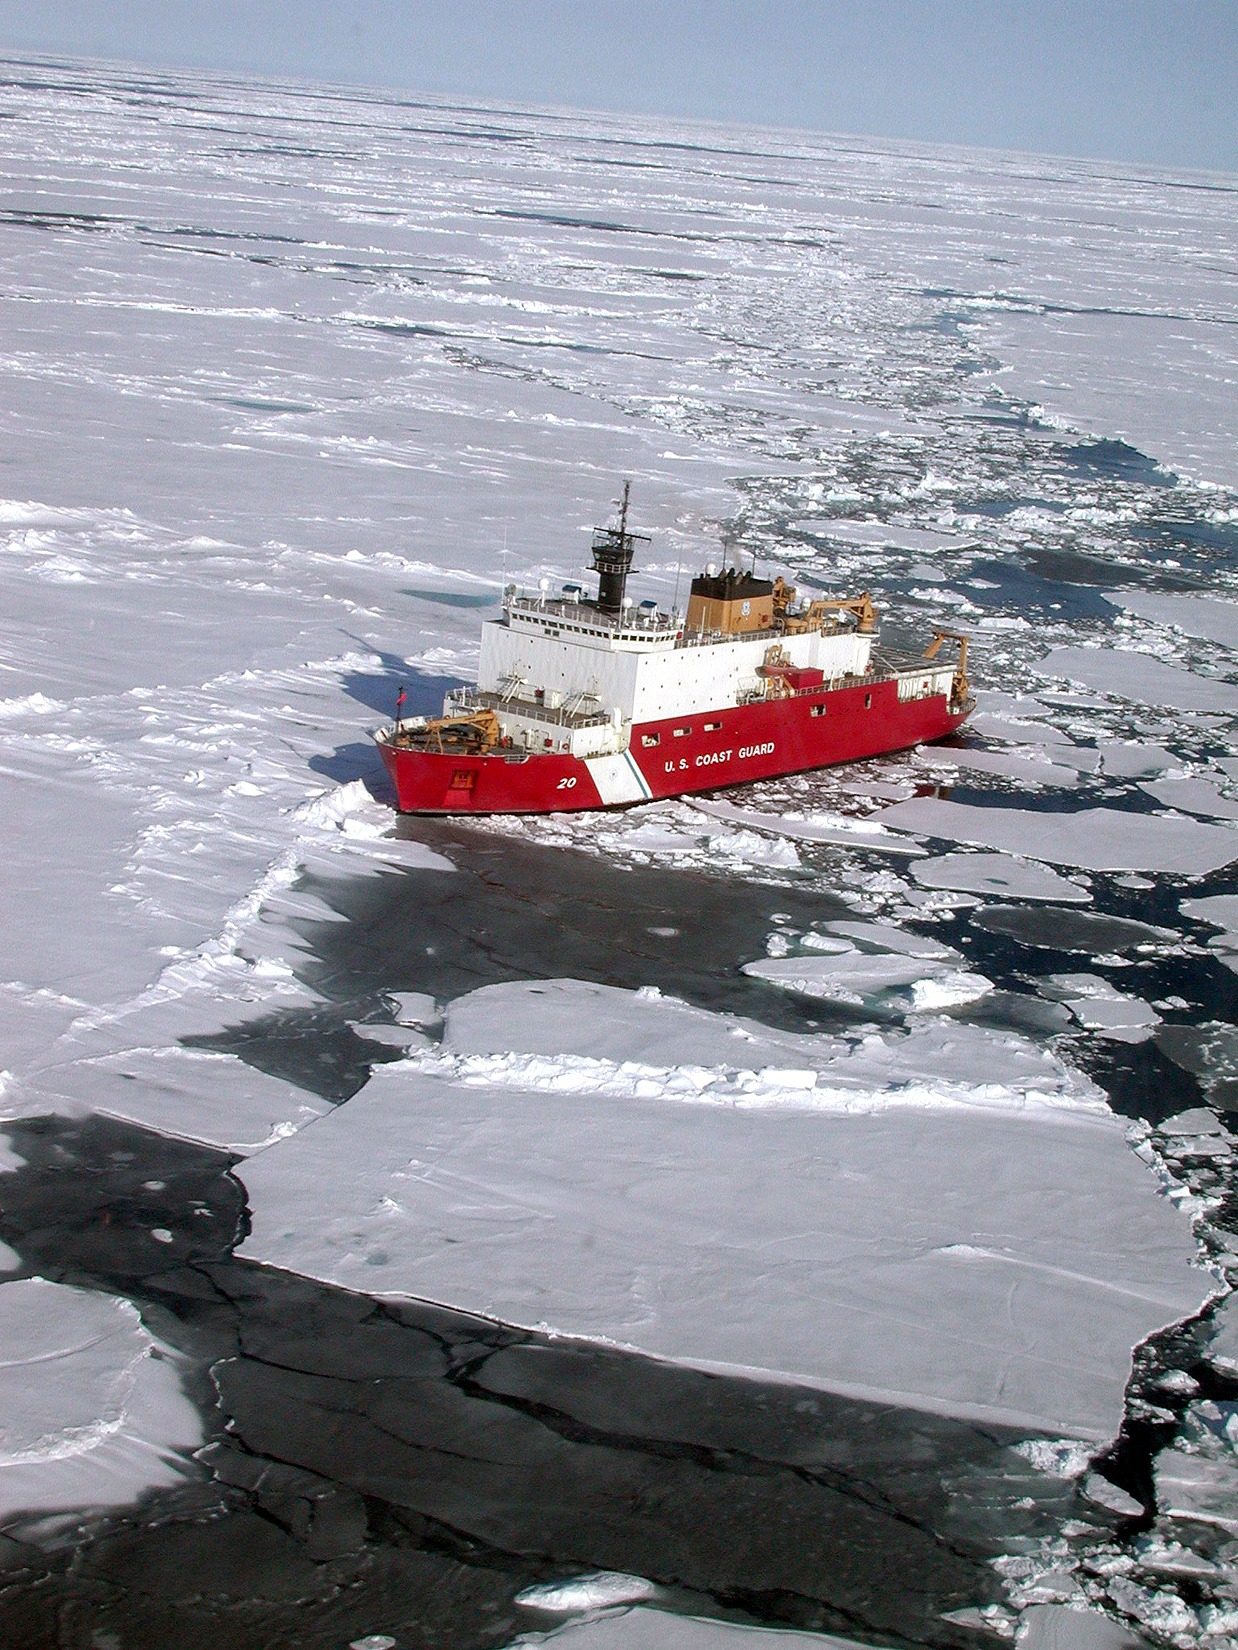
landscape, sea, coast, water, ocean, snow, winter, boat, ship, ice, vehicle, frozen, arctic, chunks, blocks, icebreaker, tugboat, watercraft, antarctica, freezing, cutter, coast guard, arctic ocean